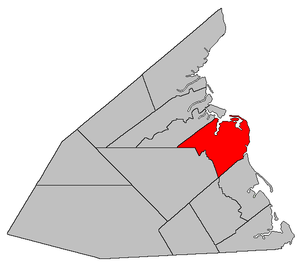
La paroisse de Richibouctou est une paroisse civile du comté de Kent, à l'est du Nouveau-Brunswick, au Canada. Elle comprend les districts de services locaux de Cap-de-Richibouctou et la paroisse de Richibouctou ainsi que la ville de Richibouctou, le village de Rexton et une partie du DSL de Sainte-Anne-de-Kent.